Elsamma Enna Aankutty

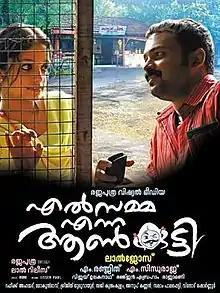

Elsamma Enna Aankutty is a 2010 Malayalam-language romantic comedy film directed by Lal Jose and written by M. Sindhuraj starring Ann Augustine, Kunchacko Boban and Indrajith Sukumaran. The film was produced by Rejaputhra Visual Media and distributed by Lal Creations.